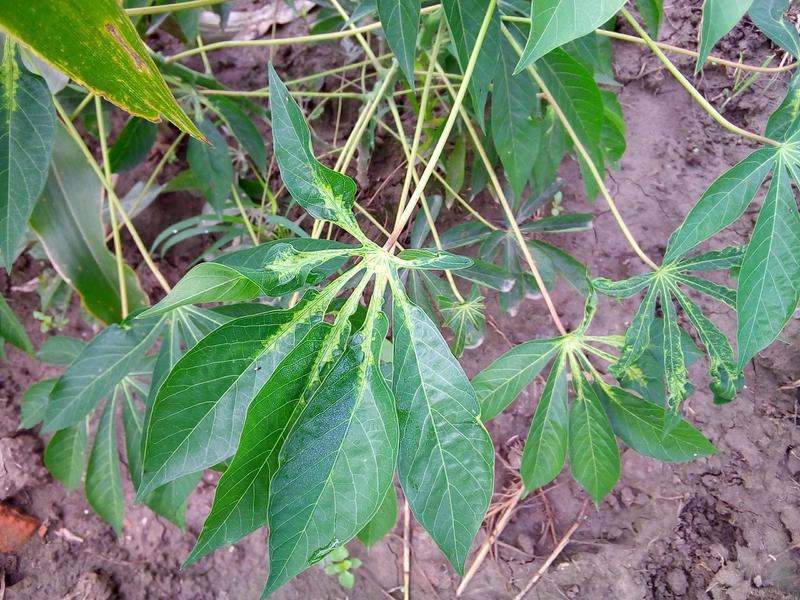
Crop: cassava
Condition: mosaic_disease